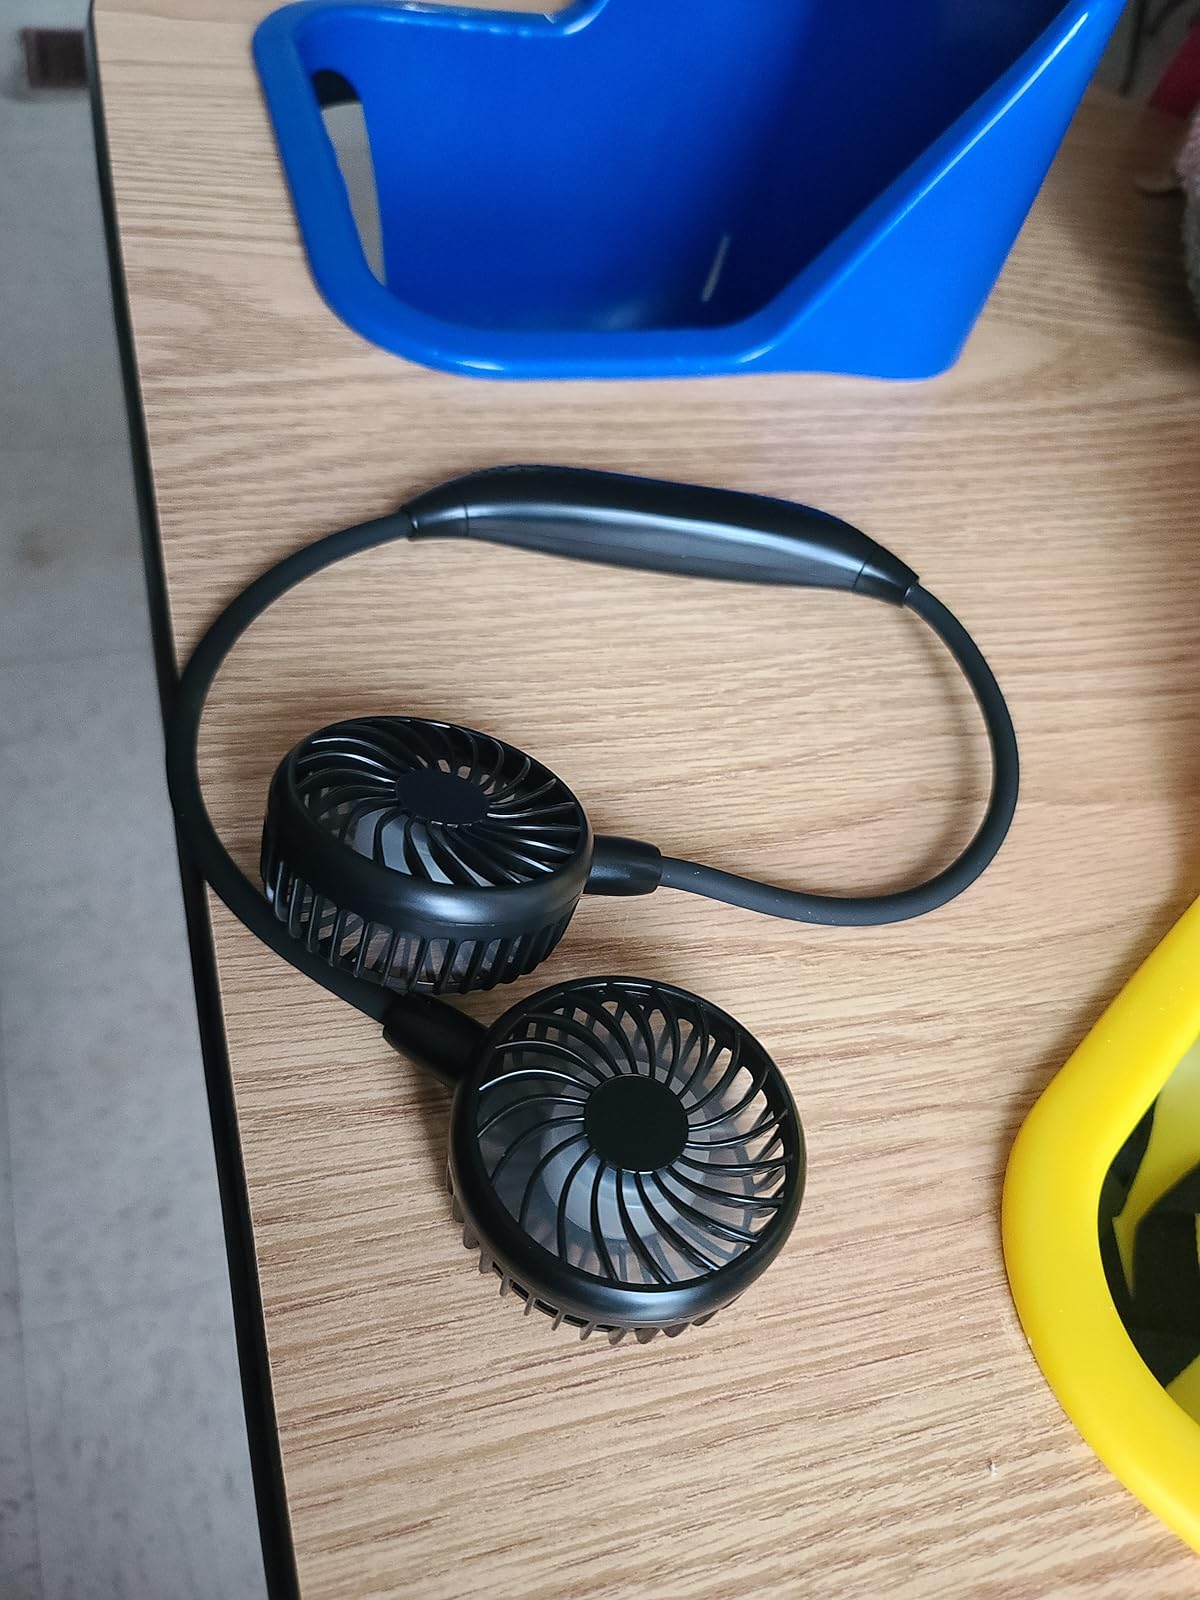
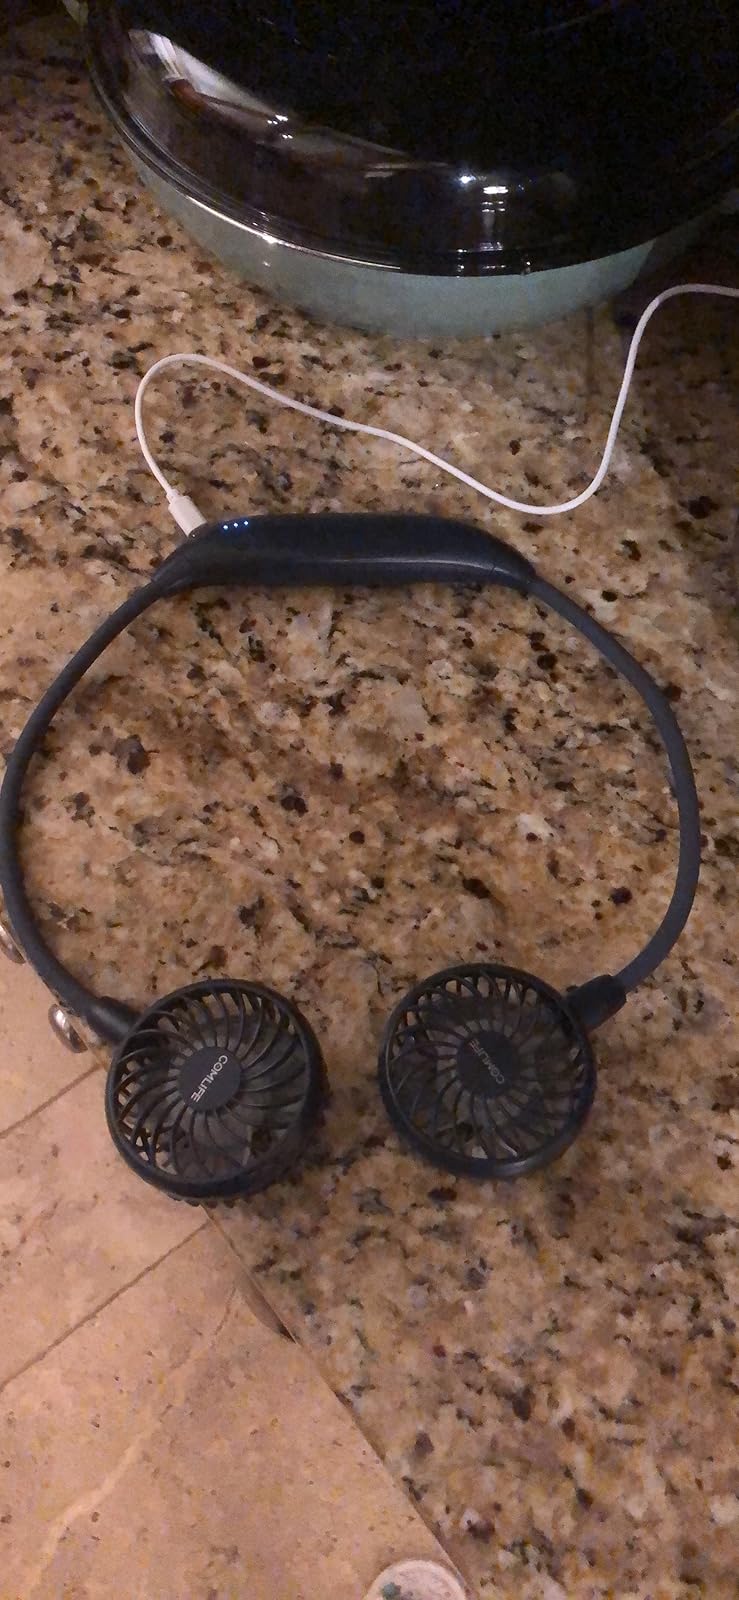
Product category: fan
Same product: no